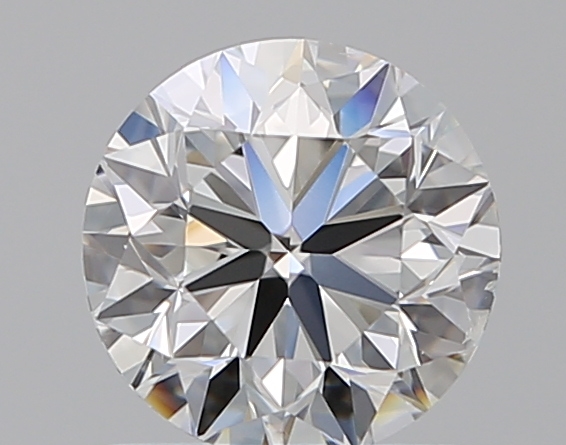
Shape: round
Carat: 0.9
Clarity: SI1
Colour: G
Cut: VG
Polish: EX
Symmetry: VG
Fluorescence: N
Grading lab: GIA
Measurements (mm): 6.01 x 6.06 x 3.86